Ibn Arabi

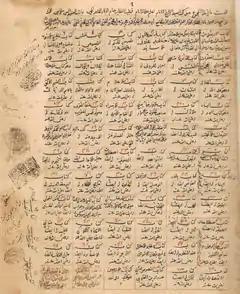
Medieval list of Ibn Arabi's books.

Ibn ʿArabī grew up at the ruling court and received military training. As he confessed in "al-Futuhat al-Makkiyya", he preferred playing in a military camp with his friends rather than reading a book. However, it was when he was a teenager that he experienced his first vision ("fanā"); and later he wrote of this experience as "the differentiation of the universal reality comprised by that look".